Human rights in Libya

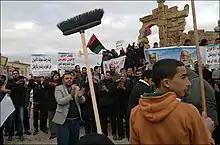
Protesters stage a large demonstration in Shahat against the GNC's mandate extension plan.

During Nouri Abusahmain's presidency of the GNC and subsequent to GNC's decision to enforce sharia law in December 2013, gender segregation and compulsory hijab were being imposed in Libyan universities from early 2014, provoking strong criticism from women's rights groups.